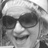
Emotion: happy